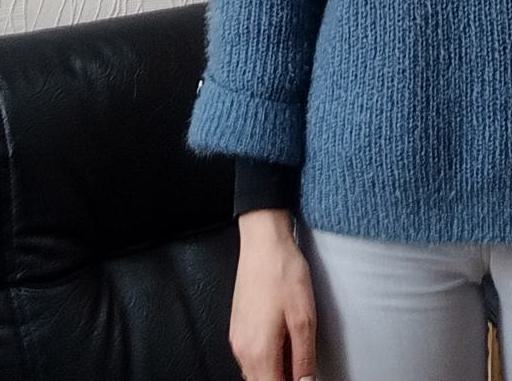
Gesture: no_gesture